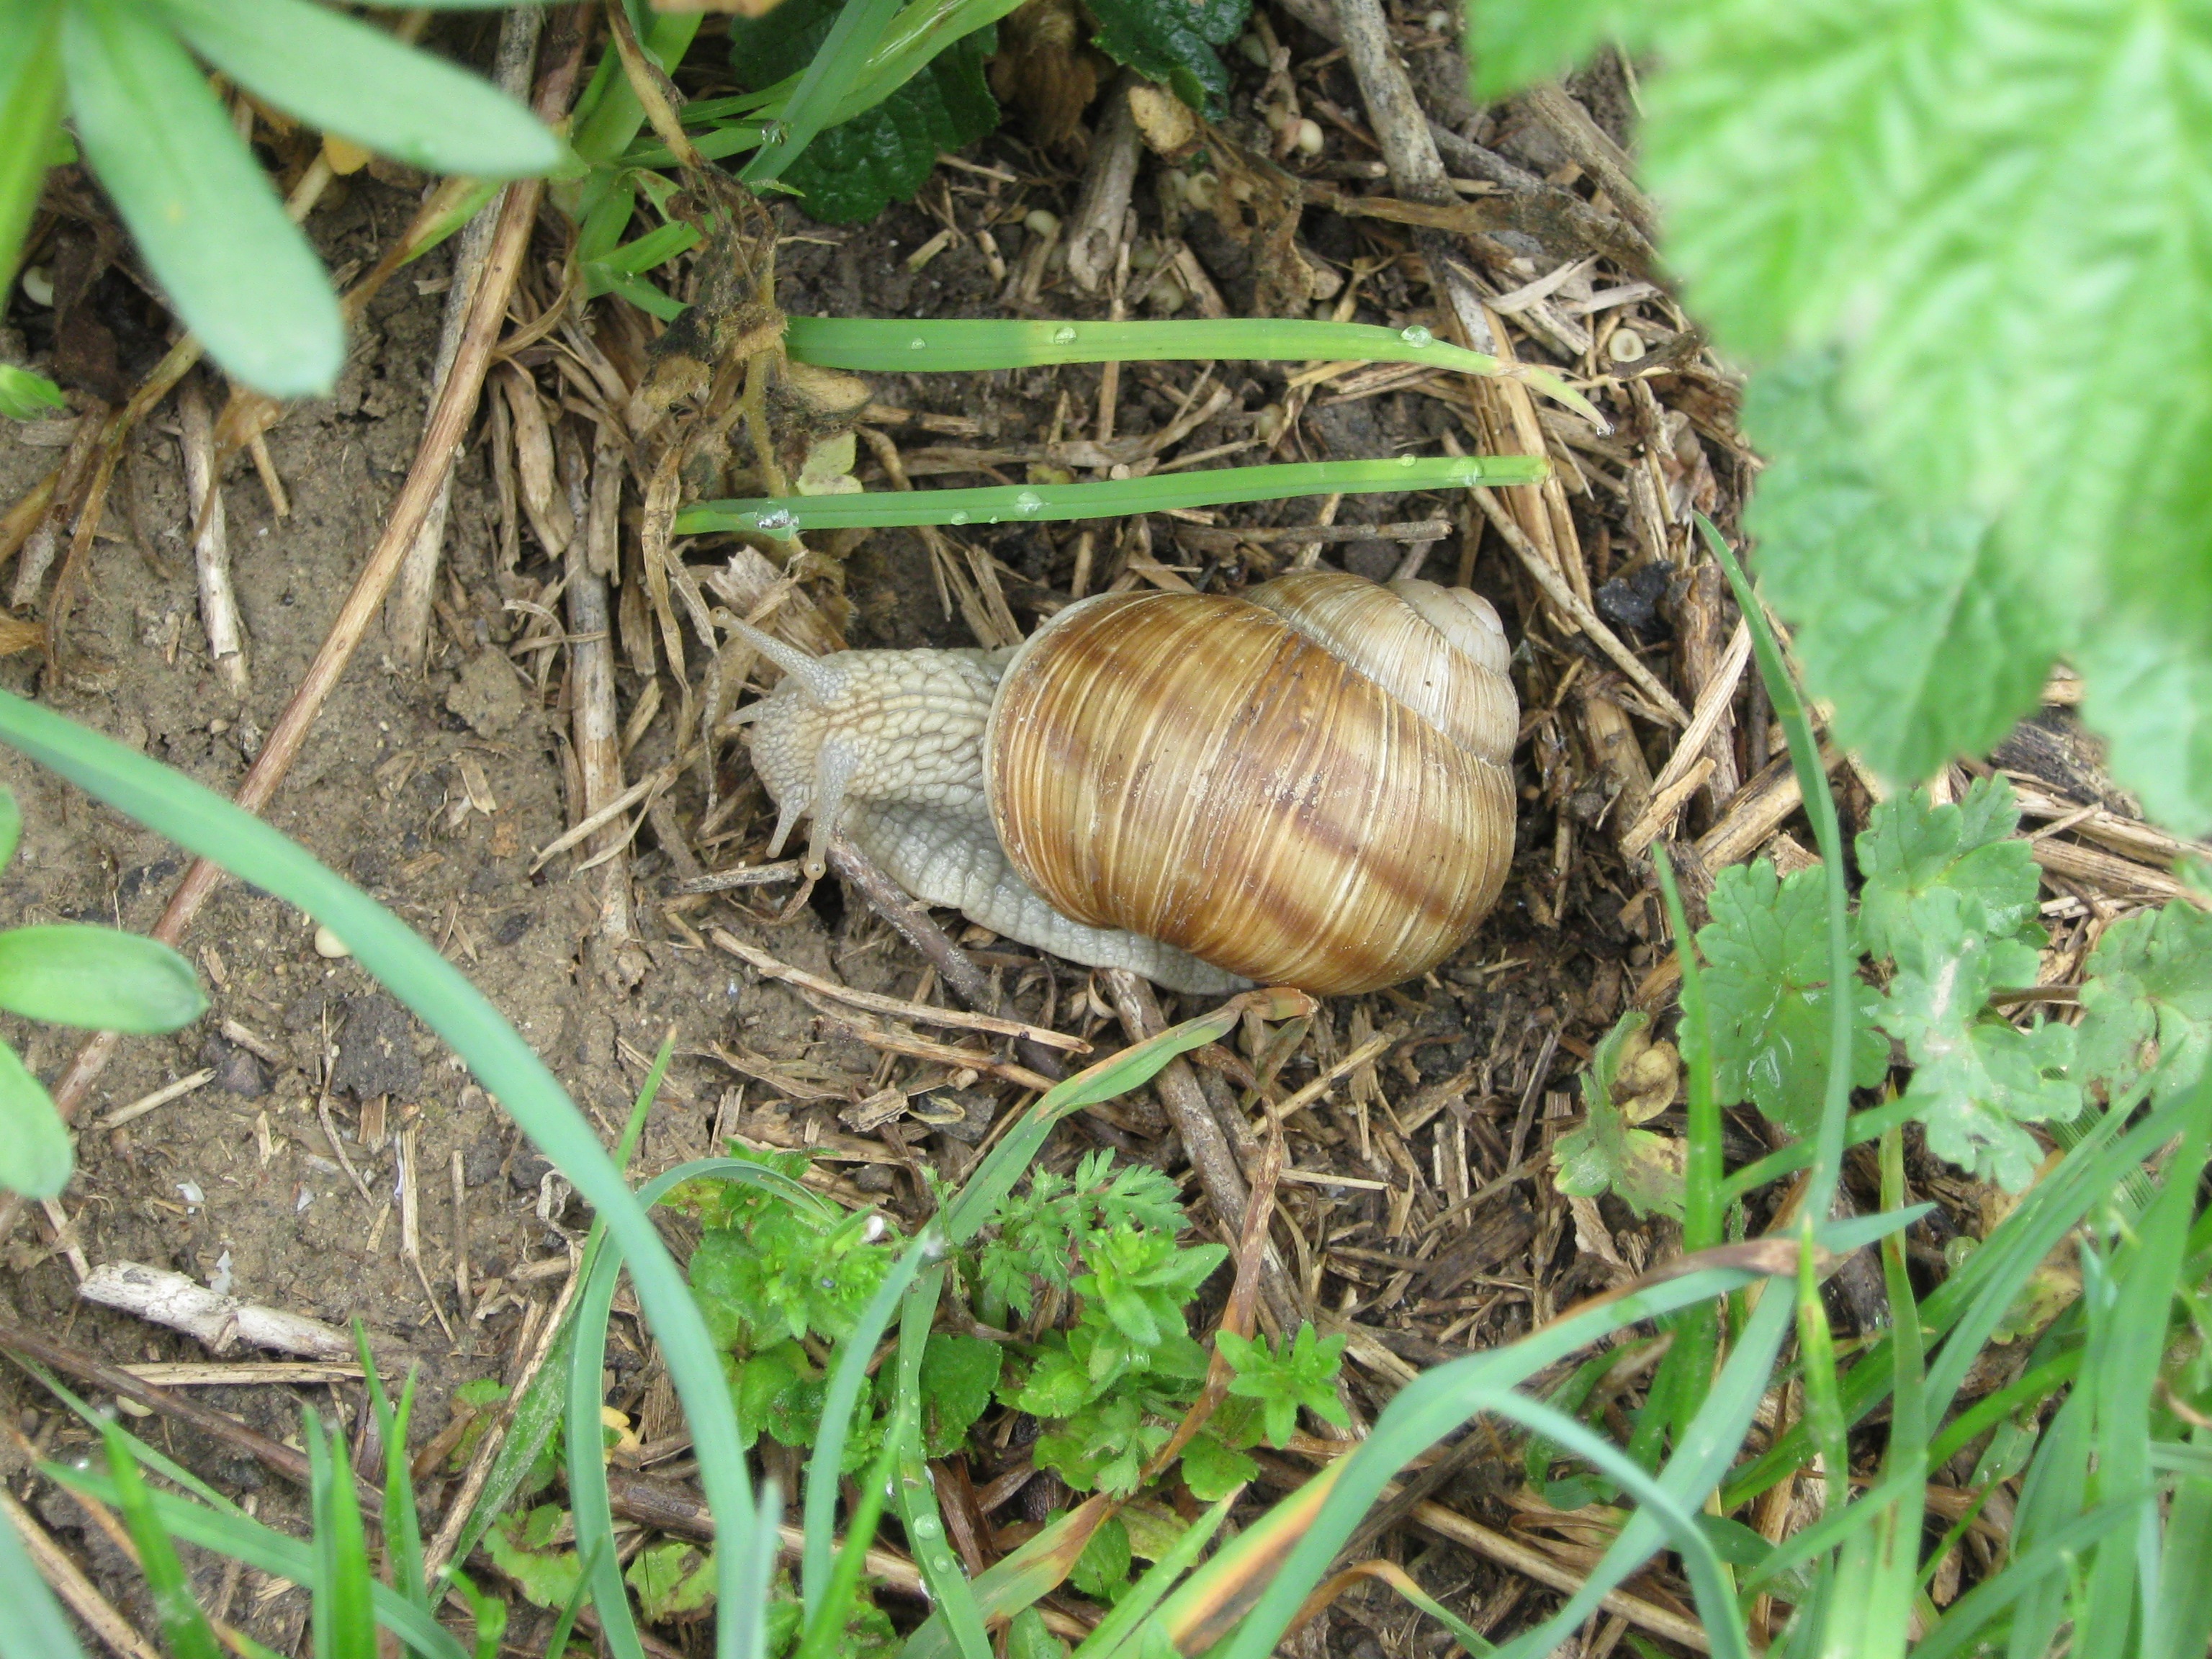
nature, grass, reptile, close, fauna, invertebrate, mollusk, crawl, snail, grass family, penny bun, snails and slugs